Tailhook

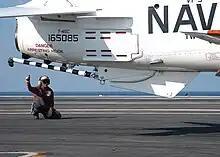
The tailhook of a T-45

On 18 January 1911, the aviator Eugene Ely flew his Curtiss pusher airplane from the Tanforan airfield in San Bruno, California, and landed on a platform on the armored cruiser USS "Pennsylvania" anchored in San Francisco Bay, in the first recorded shipboard landing of an aircraft. This flight was also the first ever to use a tailhook system, which had been both designed and built by the circus performer and aviator Hugh Robinson. Following the flight, Ely remarked to a reporter that: "It was easy enough. I think the trick could be successfully turned nine times out of ten." Roughly four months later, the United States Navy would requisition its first airplane, an occasion often viewed as a milestone of naval aviation.